Brokopondo Reservoir

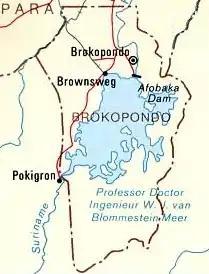
A map showing the location of the Brokopondo Reservoir and its Dutch name

The Brokopondo Reservoir, officially named Professor Doctor Ingenieur W. J. van Blommestein Meer, and also called the Brokopondostuwmeer, is a large reservoir in Suriname. It is named after the Surakarta-born Dutch hydrological engineer . With a surface area of approximately , depending on the current water level, it is one of the largest reservoirs in the world, covering nearly one percent of the country.